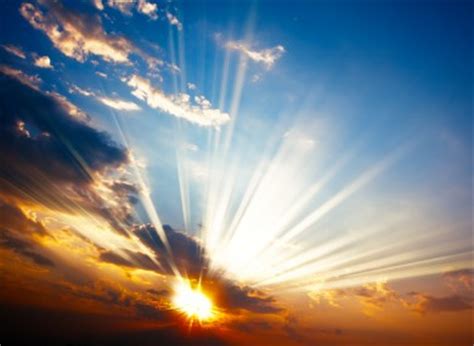
Weather: sun or clear